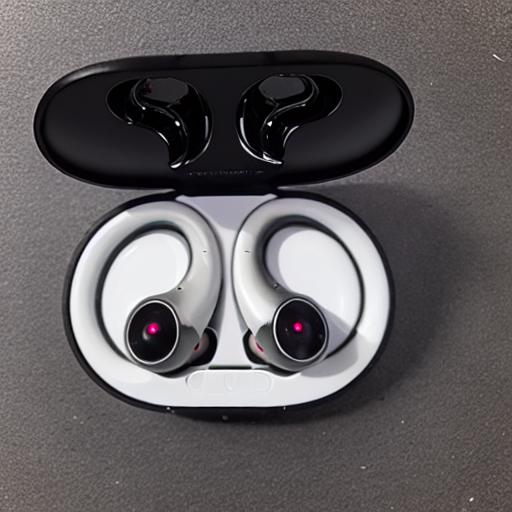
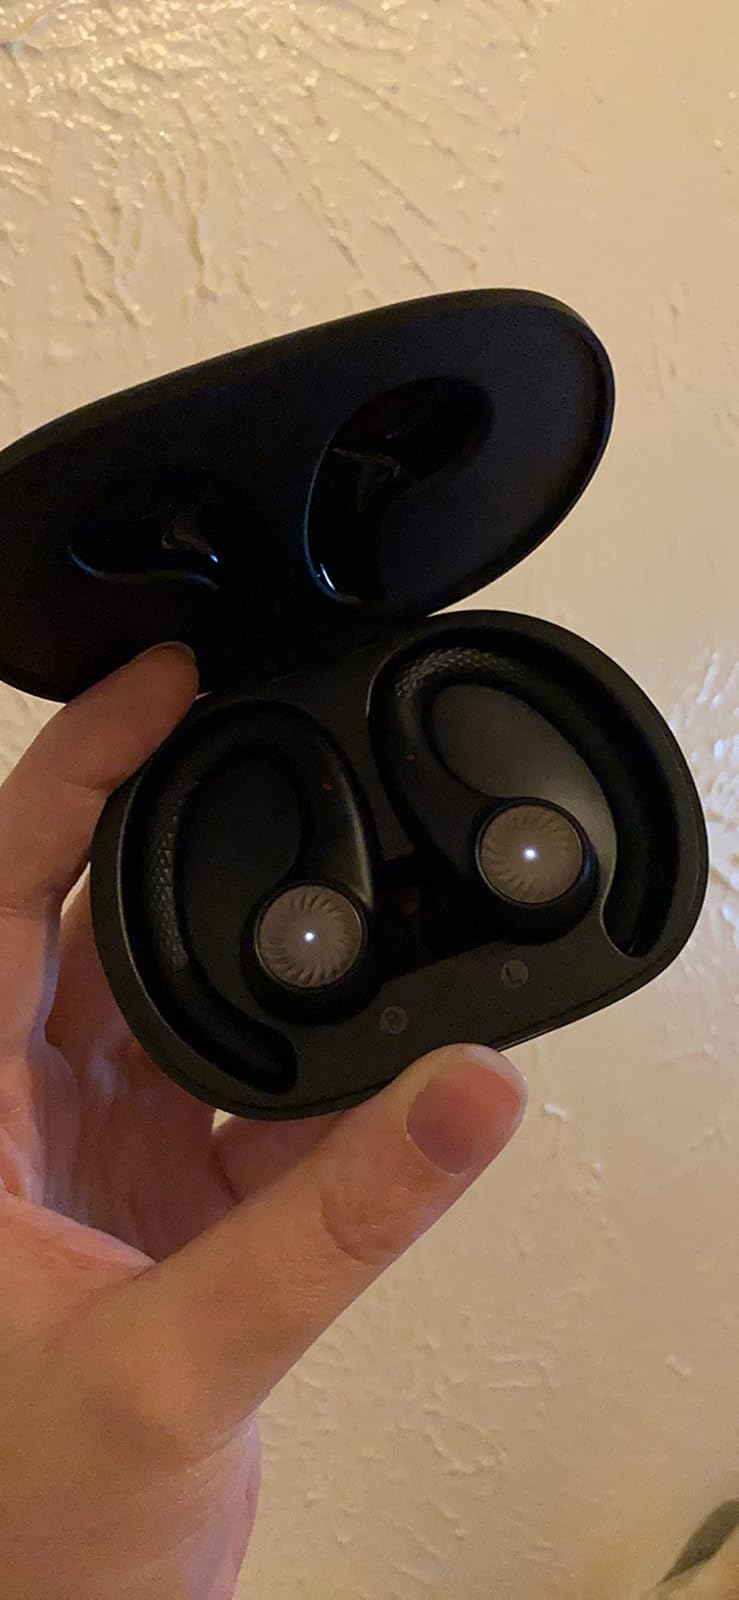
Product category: earbuds
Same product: no